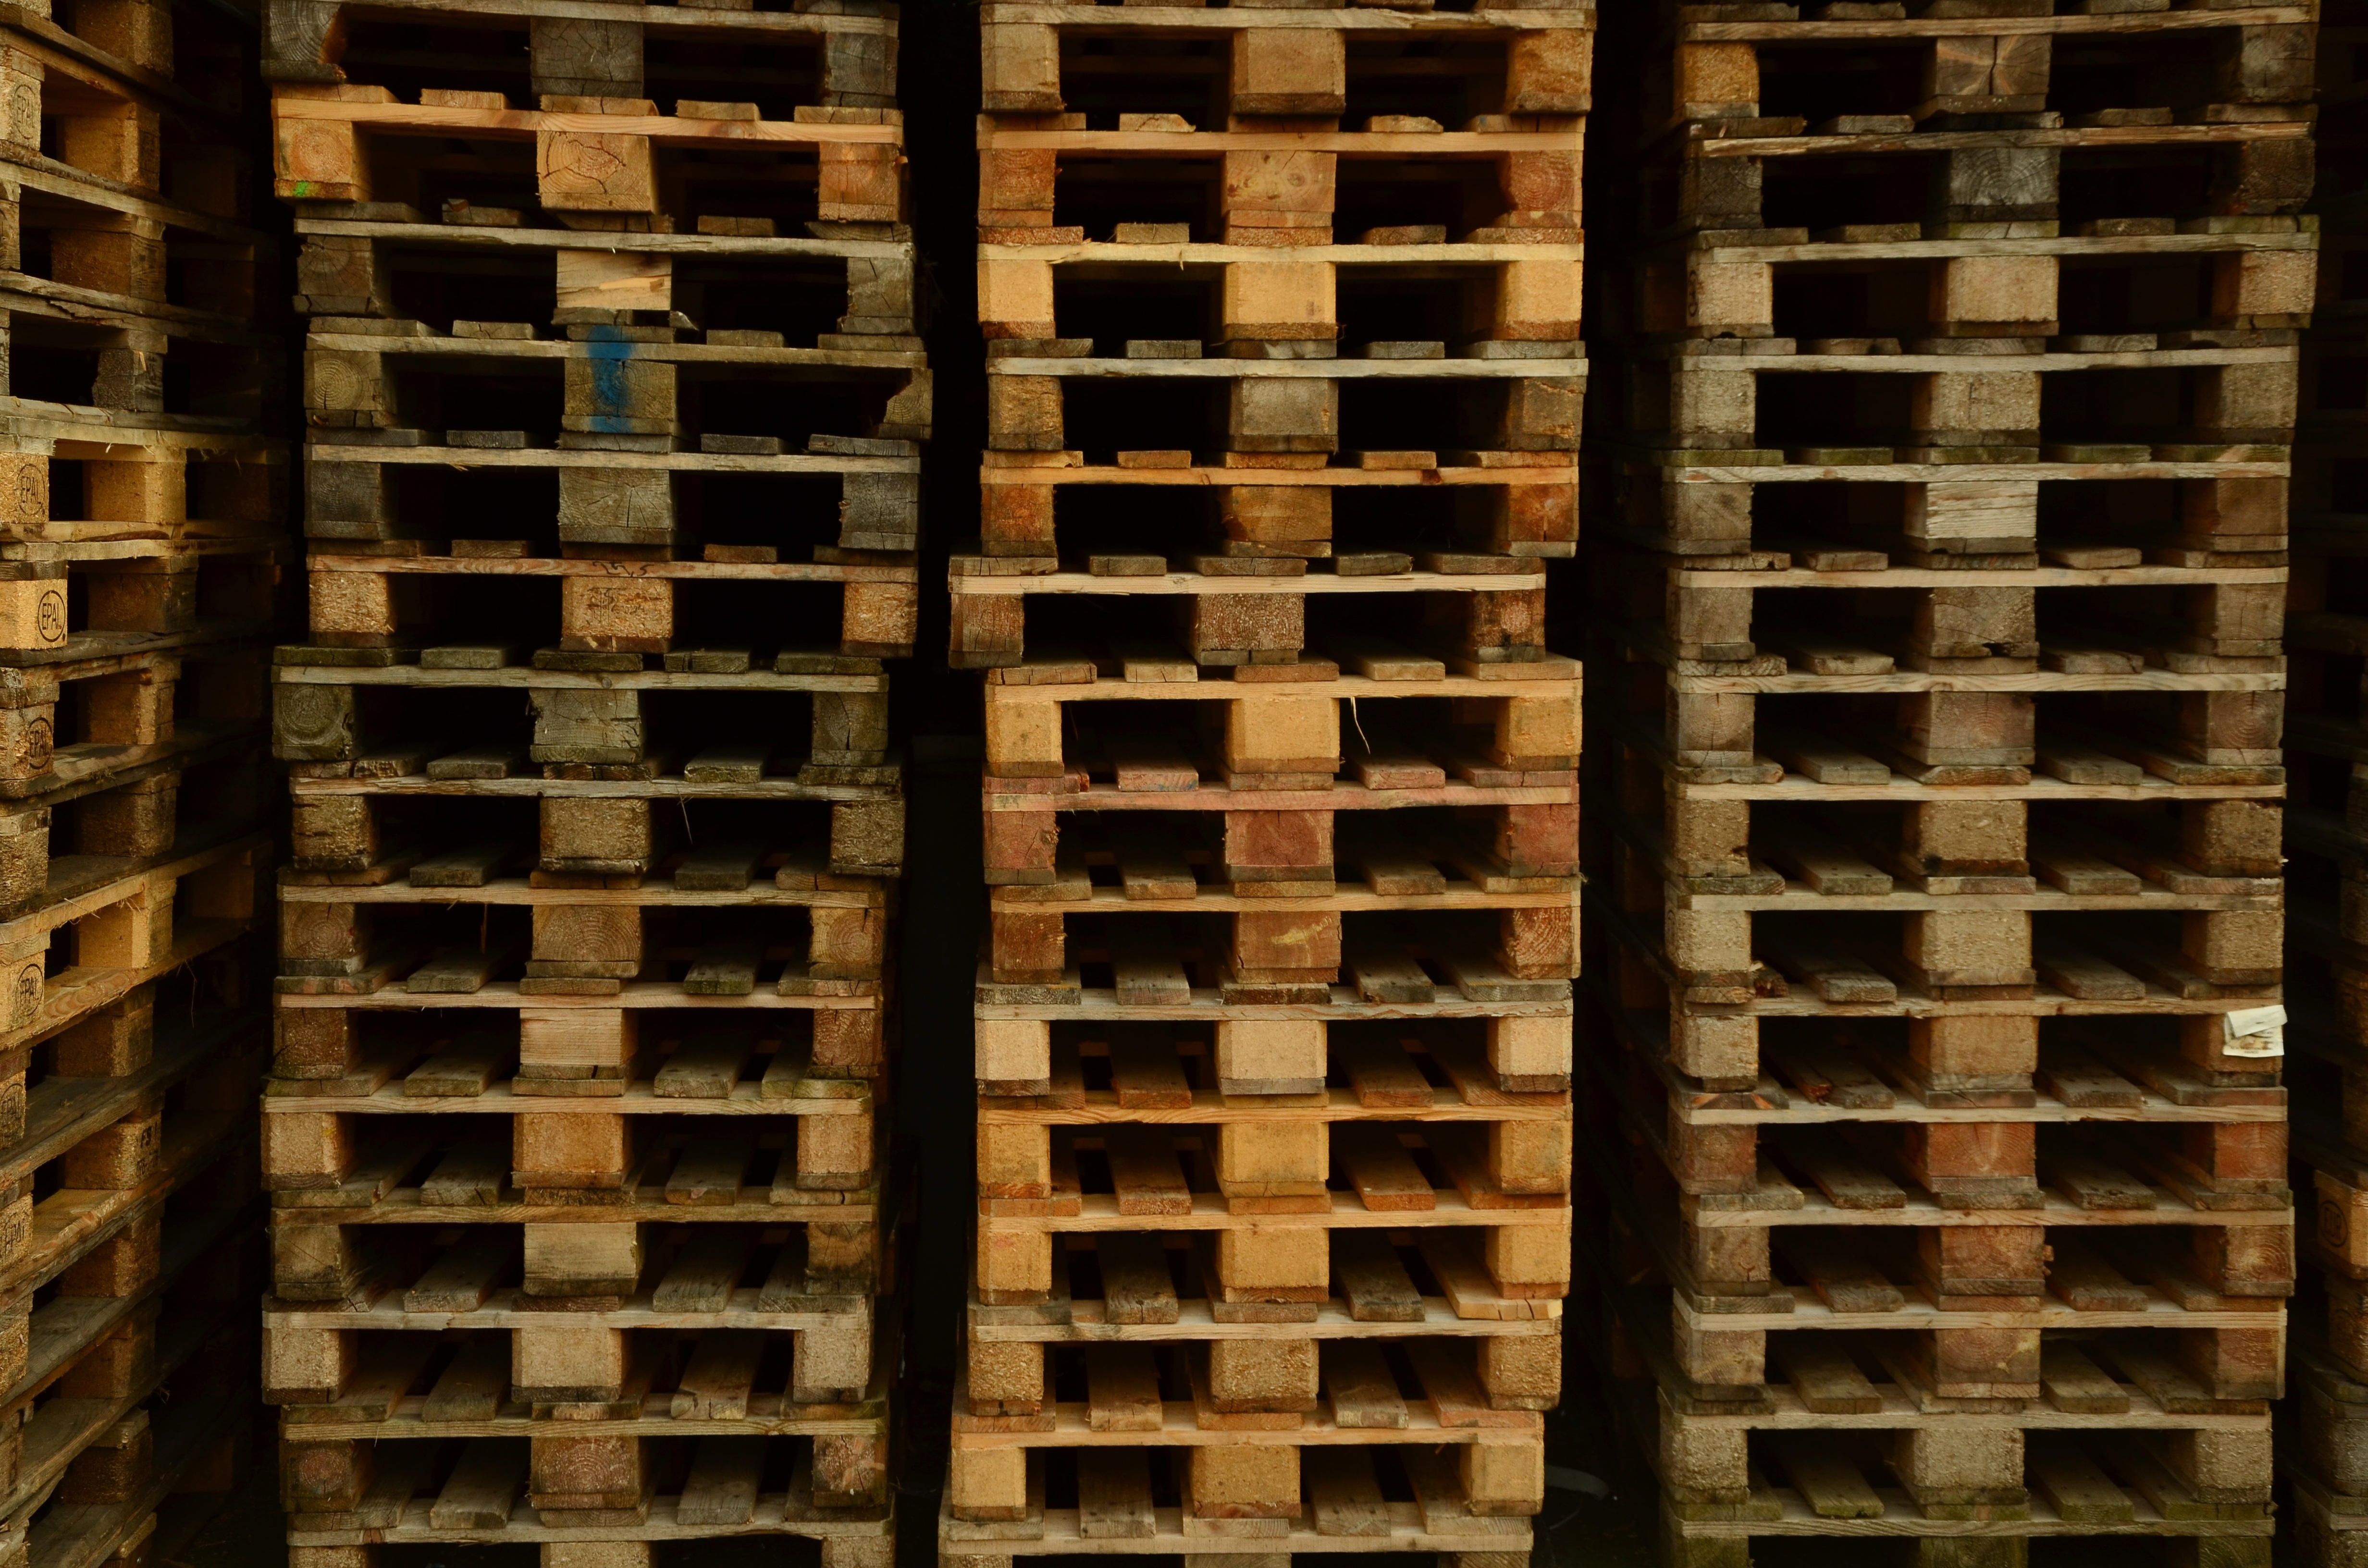
wood, floor, wall, pattern, brown, industry, stack, furniture, brick, interior design, background, design, stacked, symmetry, pallets, flooring, euro pallets, man made object, window covering